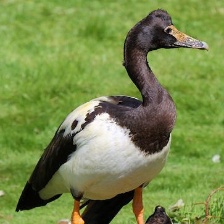
Species: MAGPIE GOOSE
Scientific name: ANSERANAS SEMIPALMATA
ImageNet parent category: goose